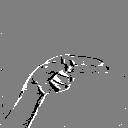
ASL letter: h